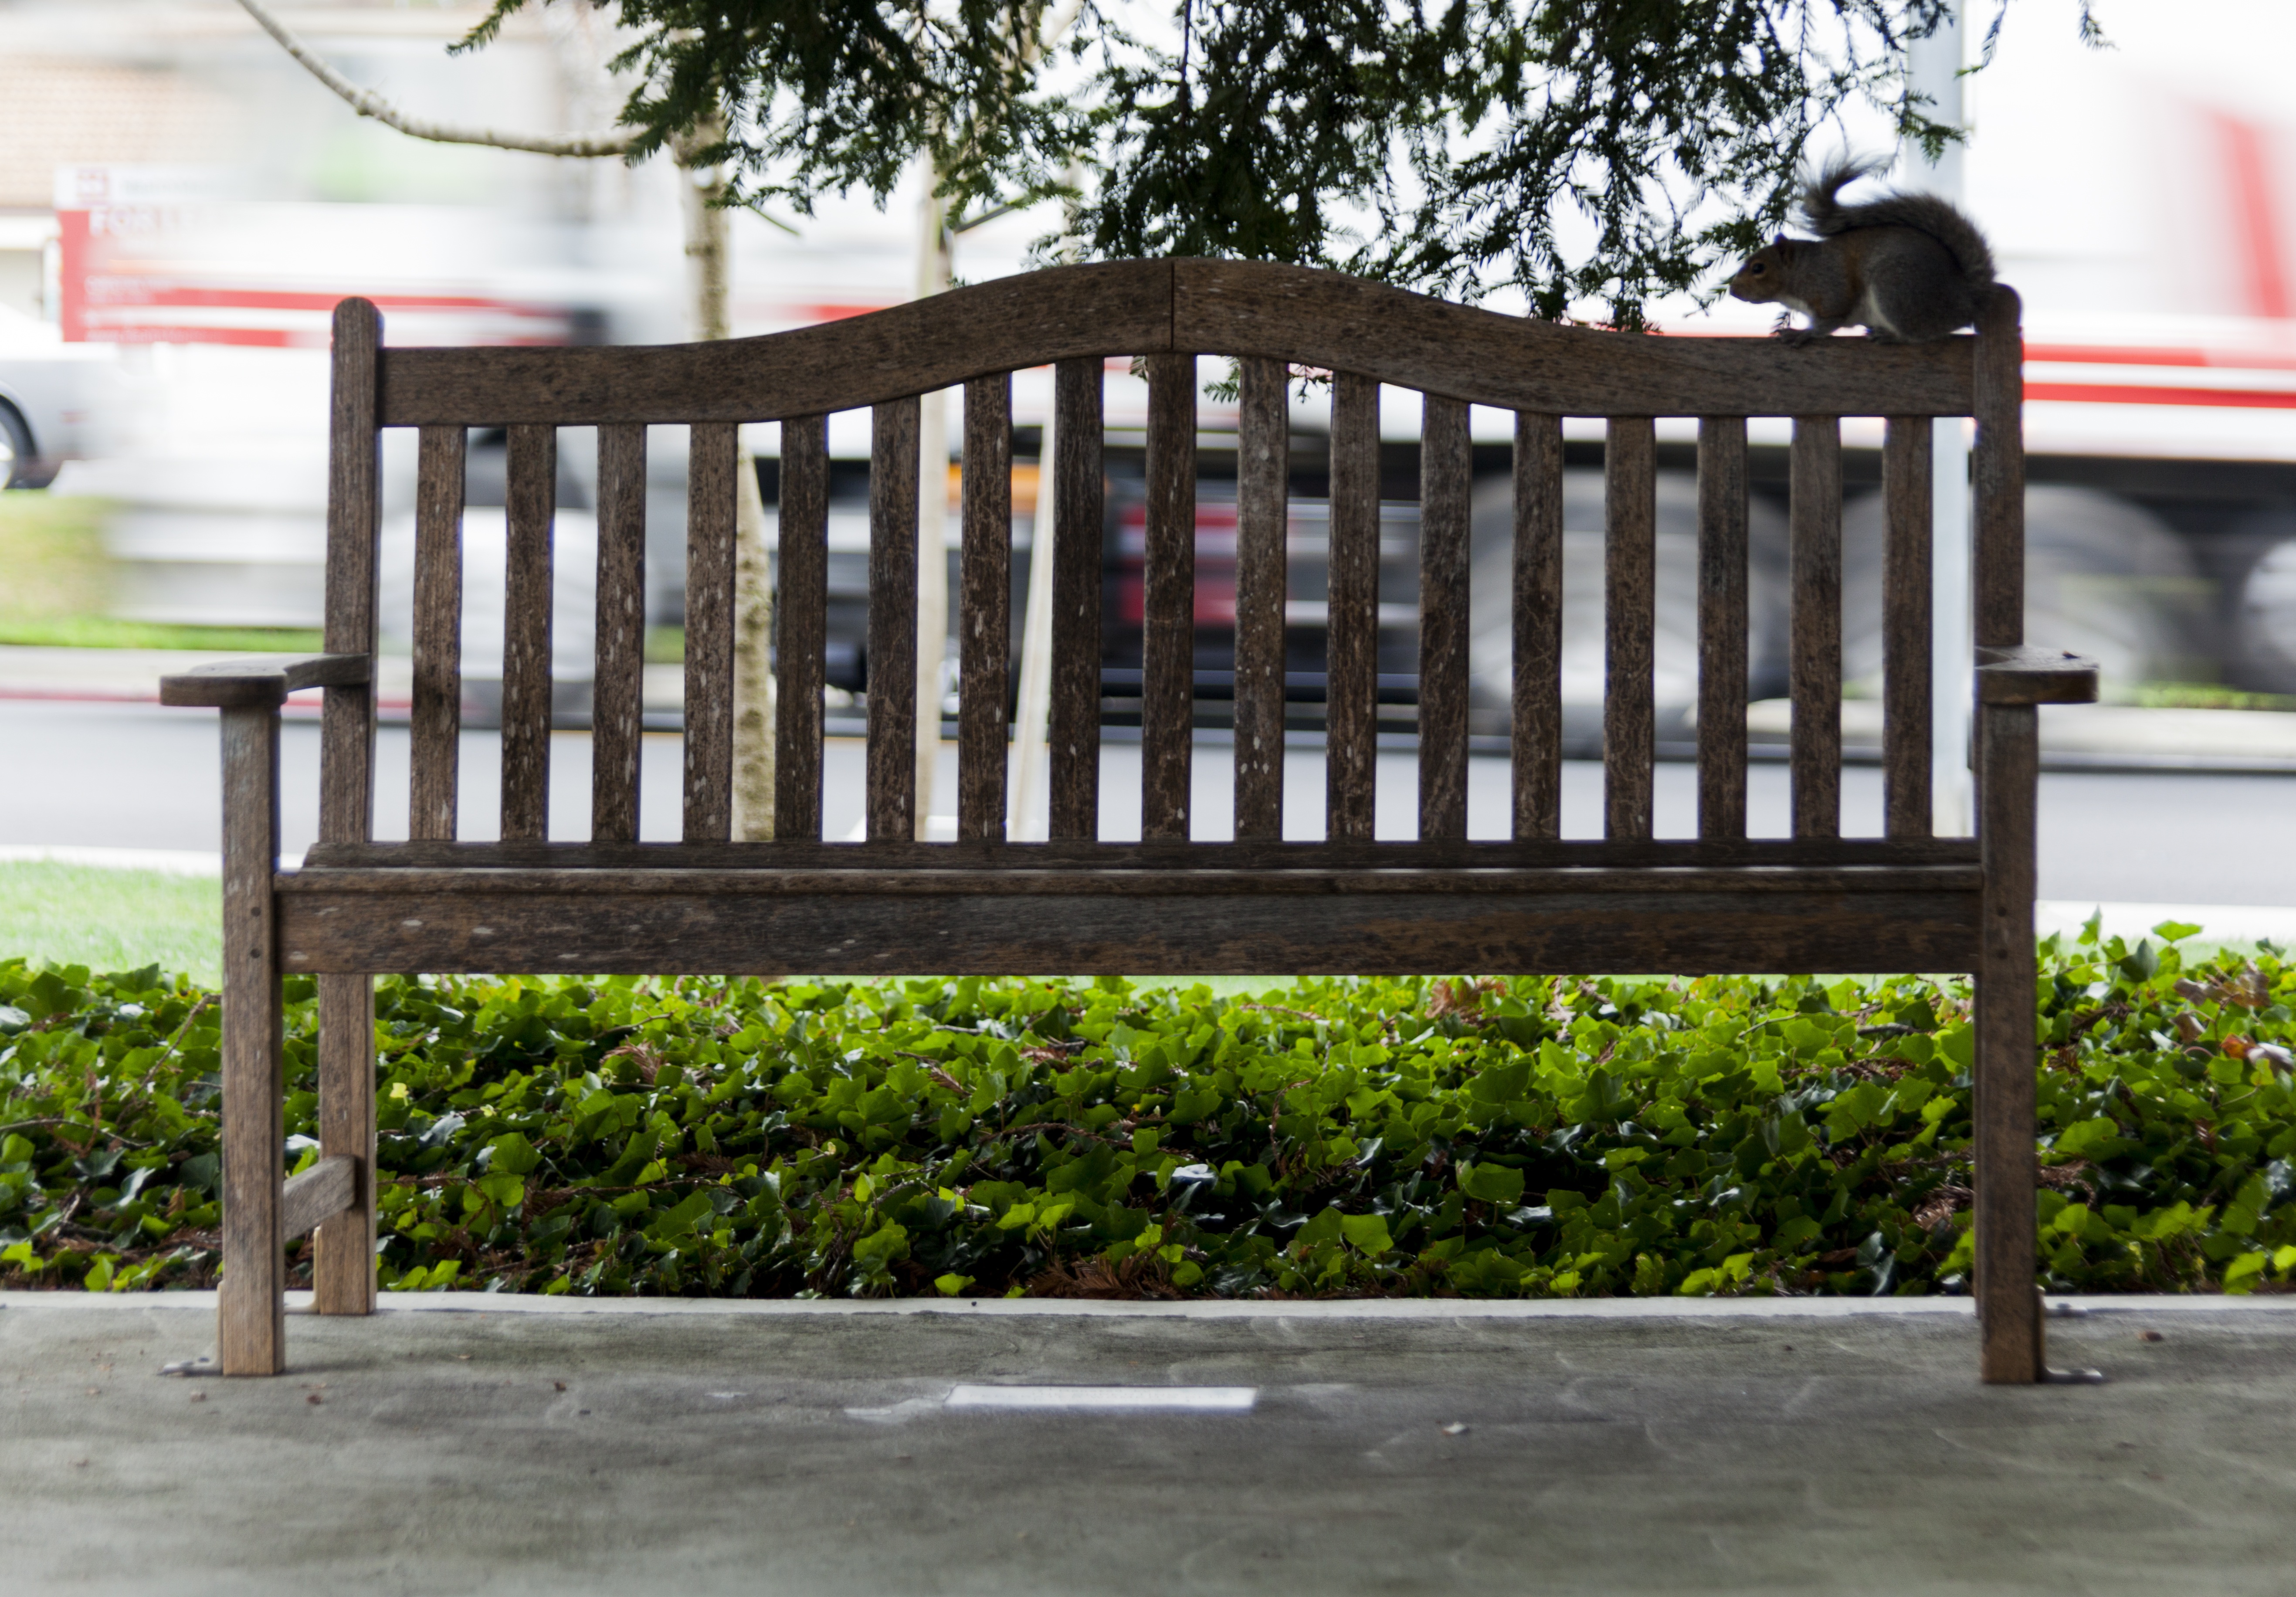
table, bench, wildlife, park, squirrel, furniture, gate, product, outdoor structure, cupertino